Spectrochemistry

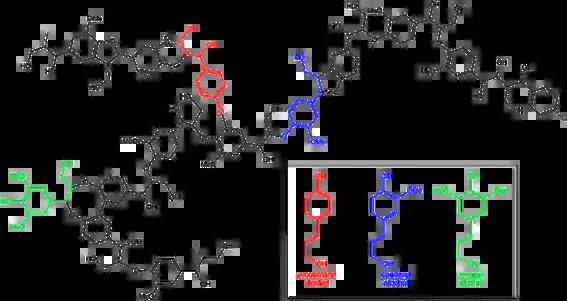
General Lignin Structure

To use an IR spectrum table, first need to find the frequency or compound in the first column, depending on which type of chart that is being used. Then find the corresponding values for absorption, appearance and other attributes. The value for absorption is usually in "cm".